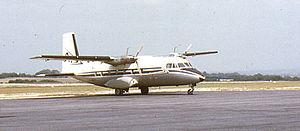
Nord 262 sur le parking de l'aéroport de Quimper-Cornouaille
Rousseau Aviation était une compagnie aérienne bretonne, basée à Dinard, fondée en 1963 et présidée par Claude Rousseau, ancien mécanicien d’aviation.
L'aéroport de Quimper-Bretagne est un aéroport français situé sur la commune de Pluguffan, à 5,5 km au sud-ouest de Quimper, département du Finistère, région Bretagne, en France. Il porte le nom de Maurice Bon, pilote de chasse quimpérois qui s'illustra au sein de l'escadrille « Normandie-Niémen », avant d’être abattu le 13 octobre 1943, à l'âge de 23 ans, près de Gorodets en URSS.